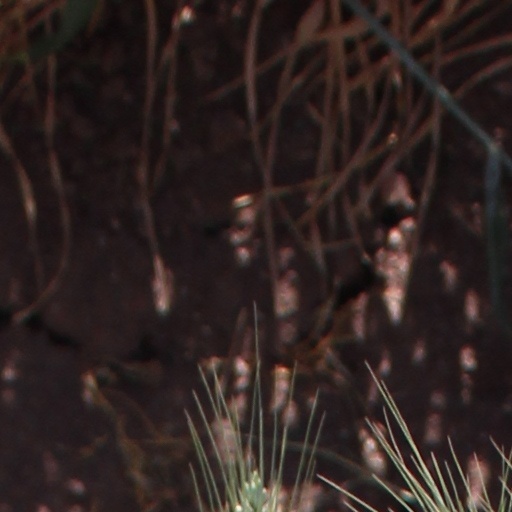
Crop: wheat